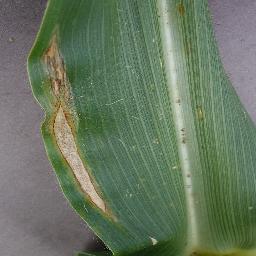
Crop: corn
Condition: (maize)_northern_blight